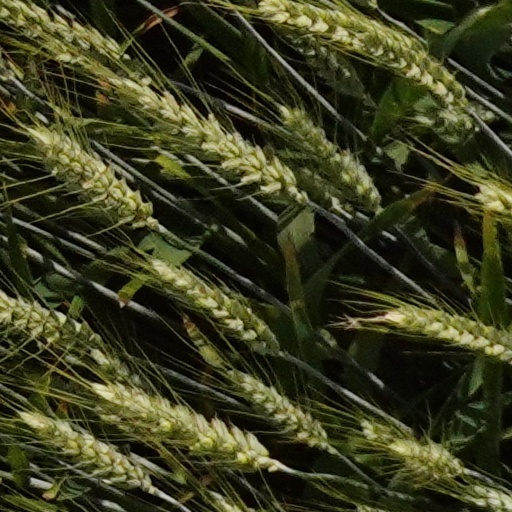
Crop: wheat